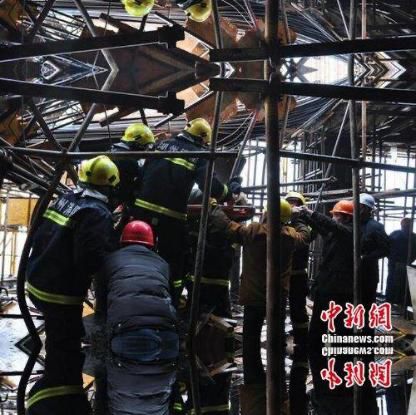
Objects in the image:
label: helmet
label: helmet
label: helmet
label: helmet
label: helmet
label: helmet
label: helmet
label: helmet
label: helmet